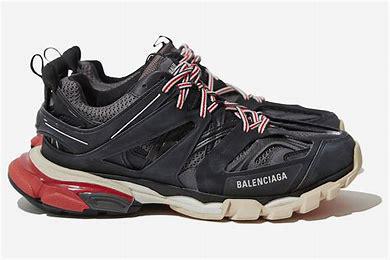
Brand: Balenciaga
Model: Track 2